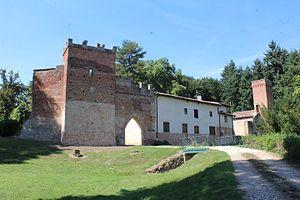
Site médiéval du Vieux Bourg de L'Abergement-Clémenciat.
Cet article recense les monuments historiques de l'Ain, en France.
Le vieux Bourg est un site médiéval qui se dresse sur la commune de L'Abergement-Clémenciat dans le département de l'Ain en région Auvergne-Rhône-Alpes. Il ne reste plus au XXIᵉ siècle du château de l'Abergement que des ruines. On y voit les restes des murs d’enceinte du XIVᵉ siècle bâti par les Chabeu.